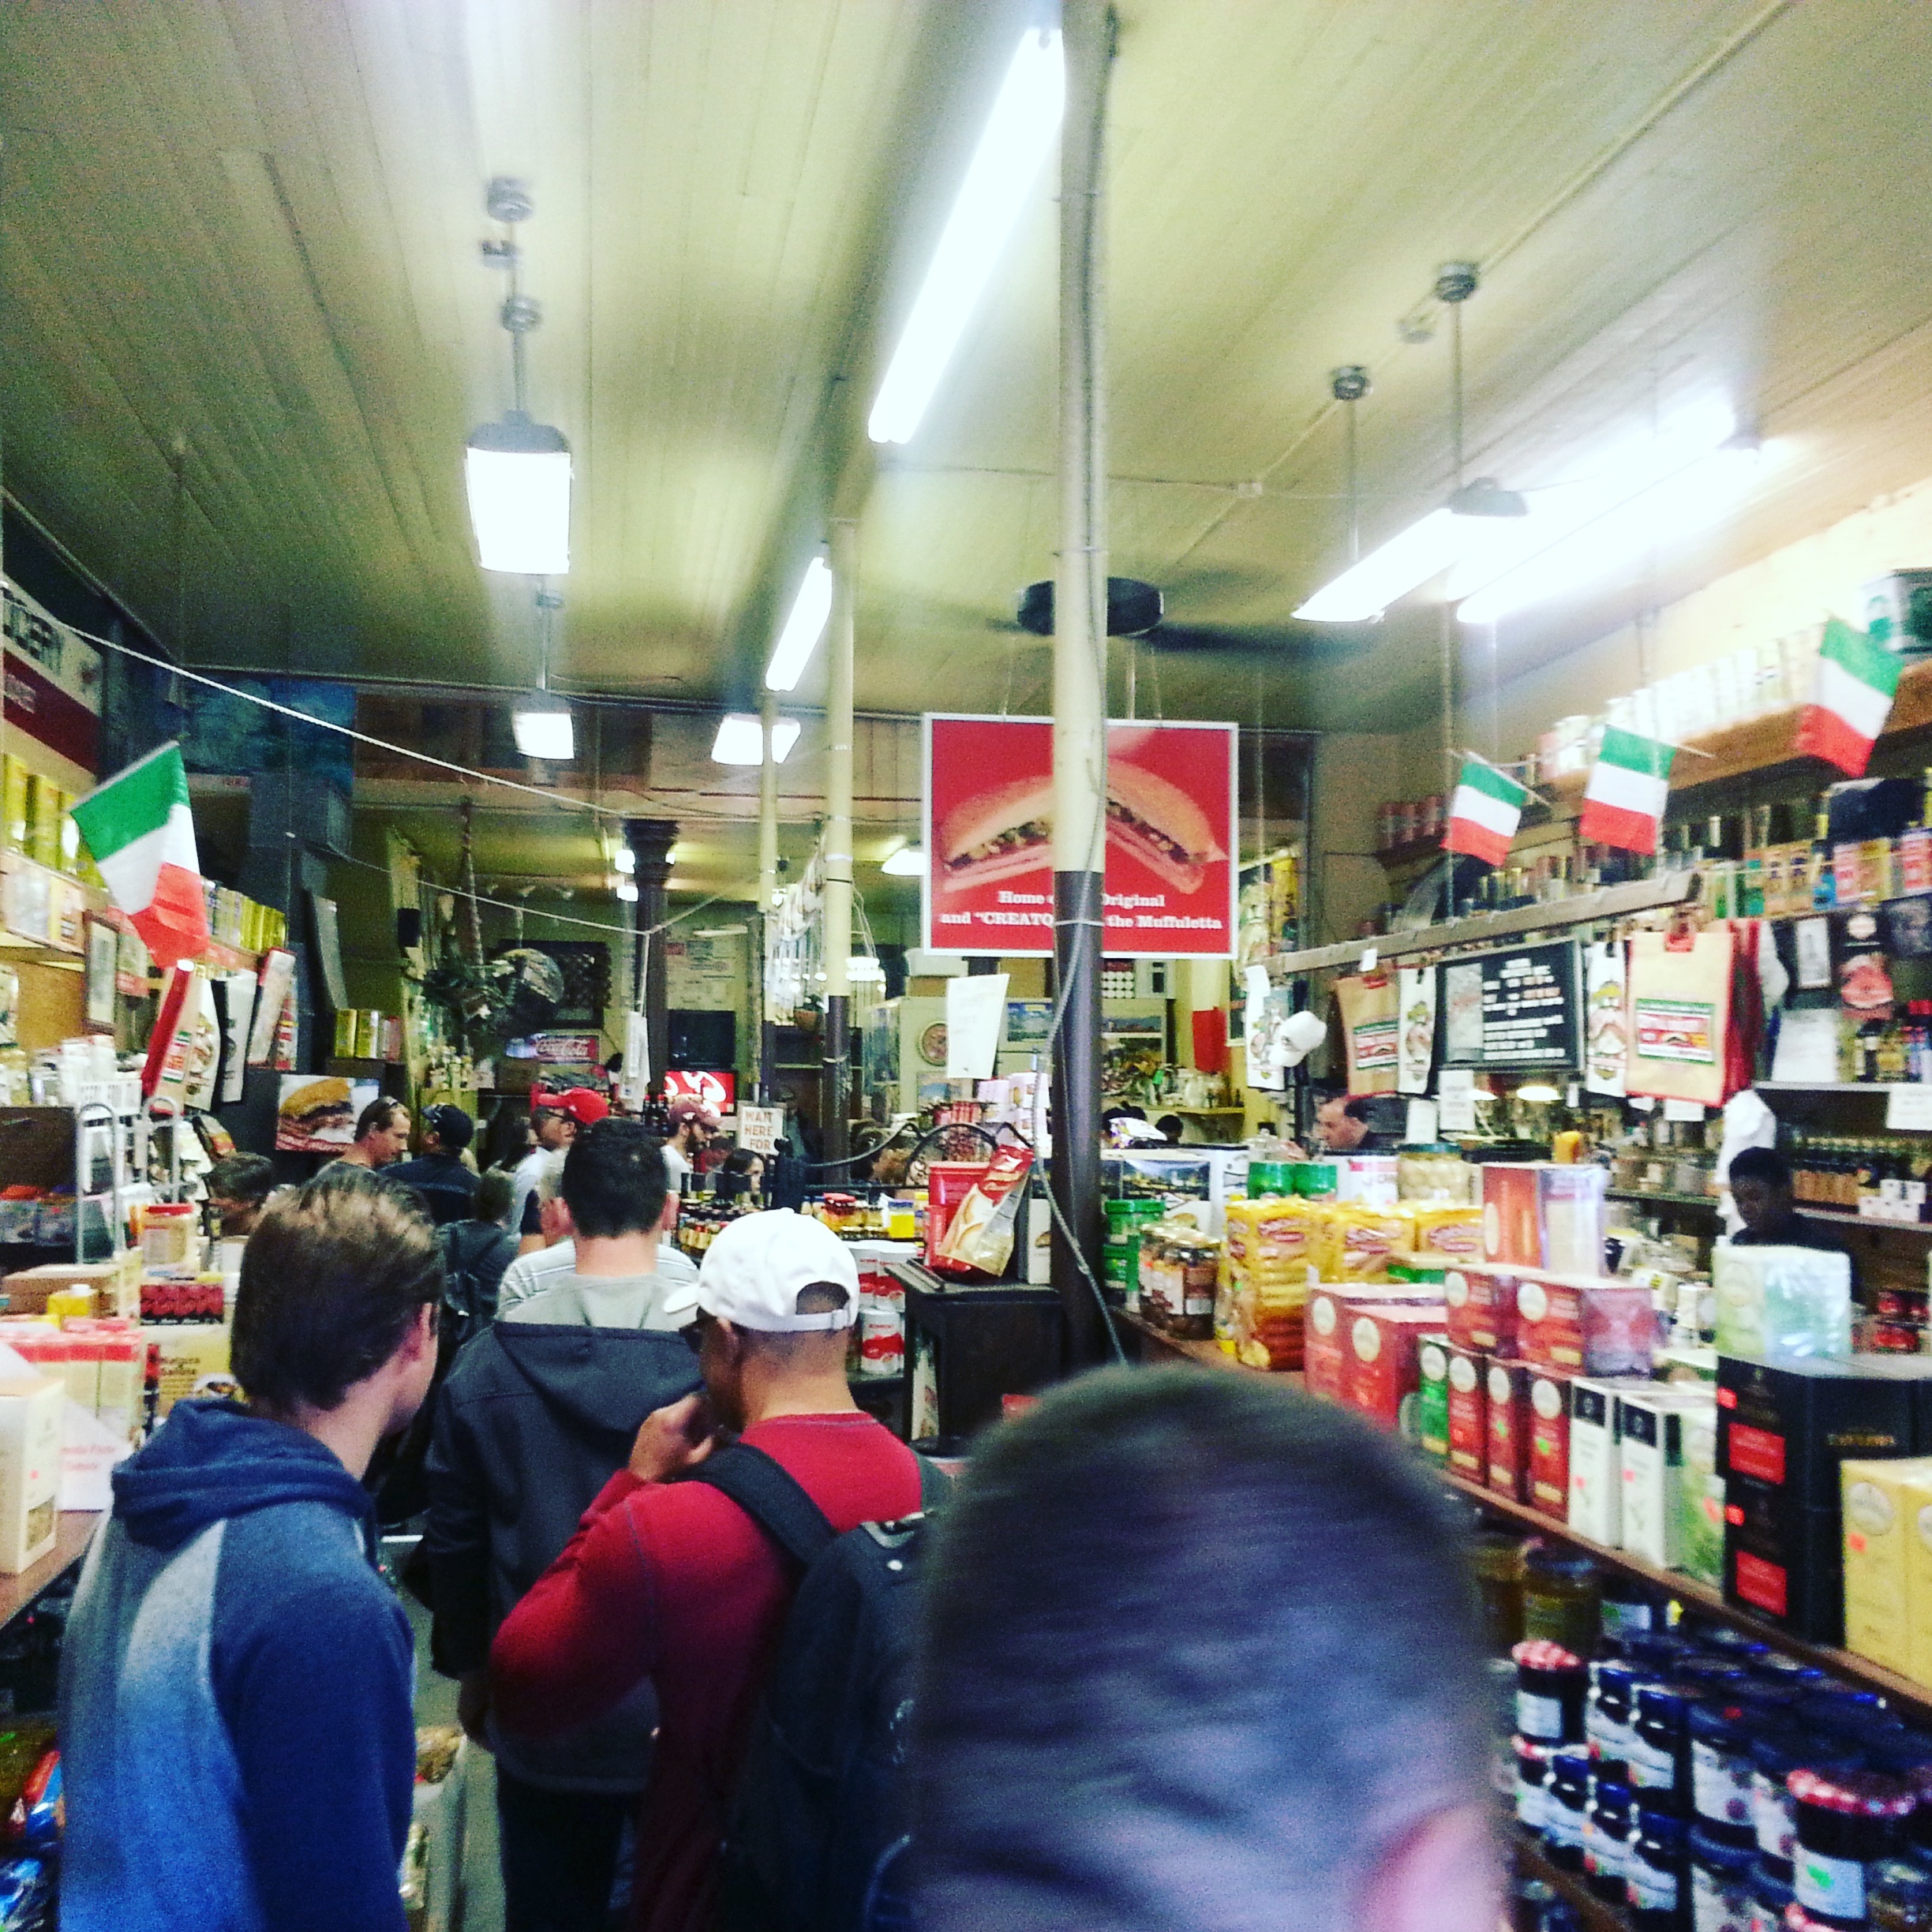
city, bazaar, market, public space, supermarket, fair, retail, convenience store